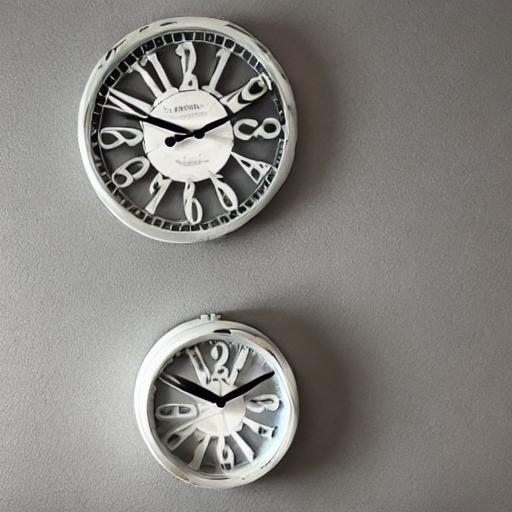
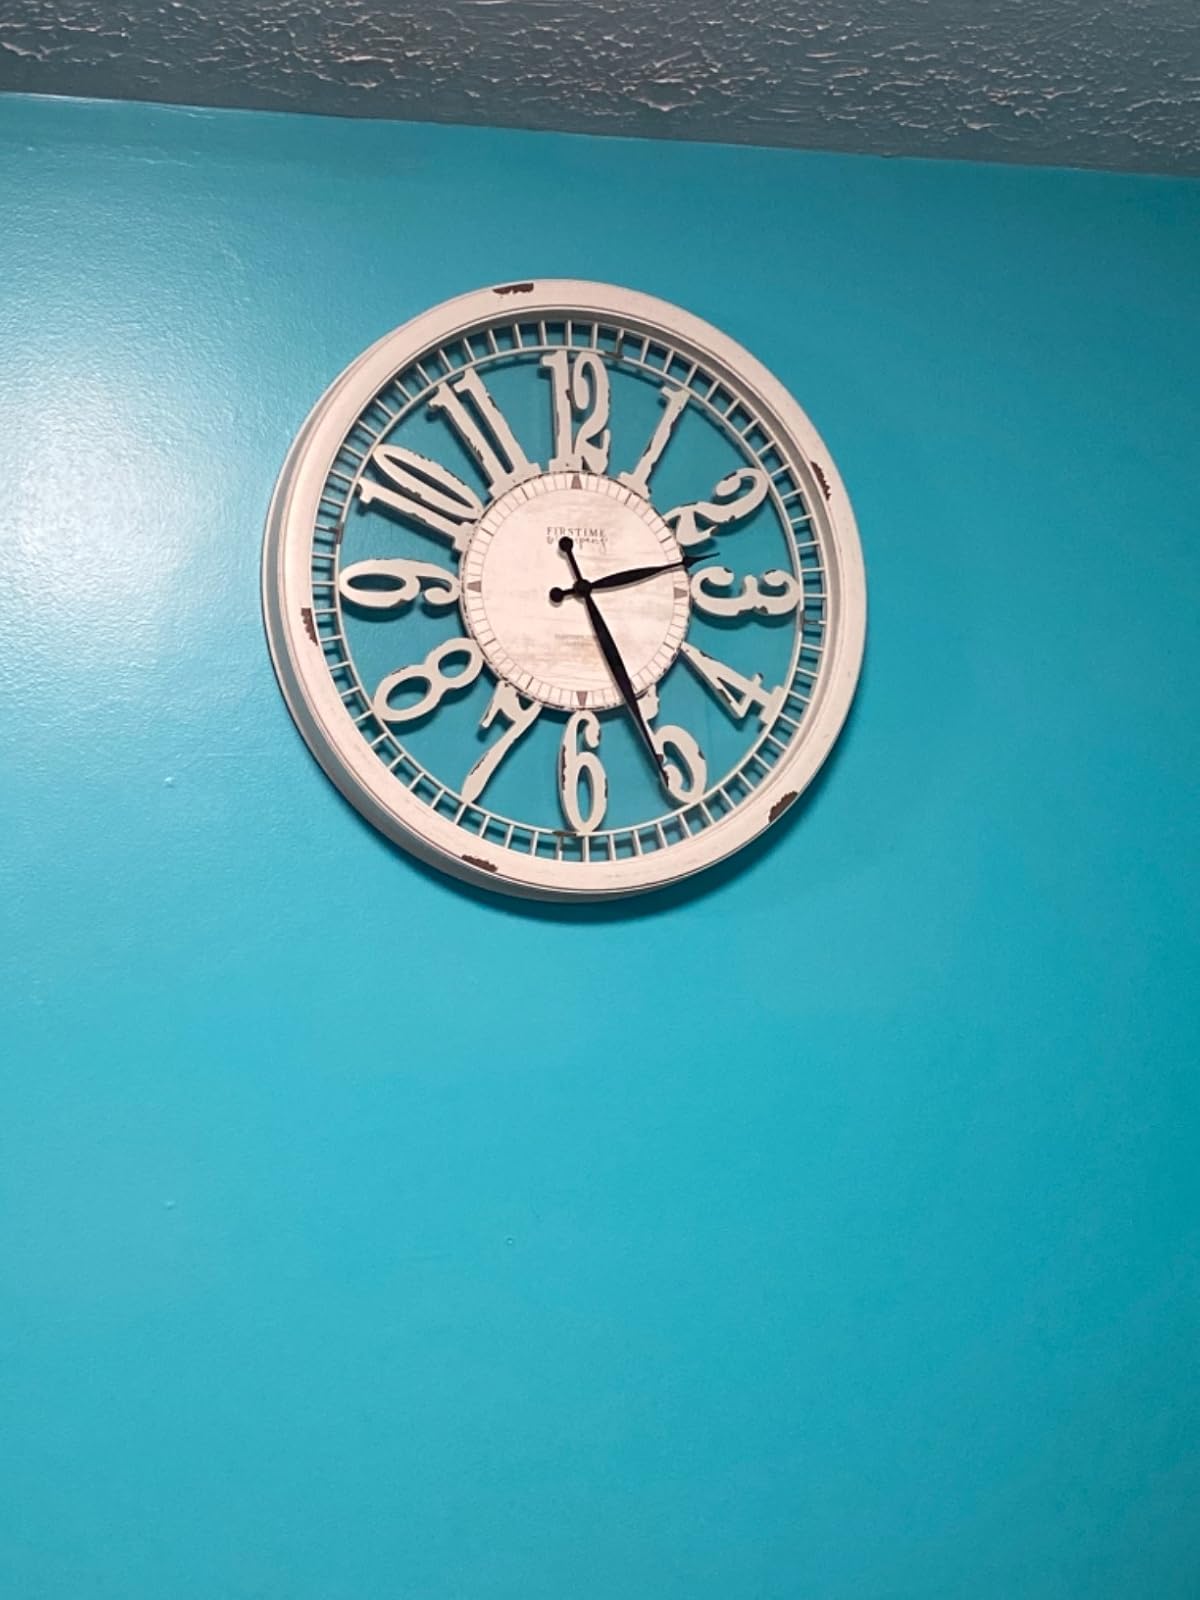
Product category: clock
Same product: no